Amanohashidate Cable Car

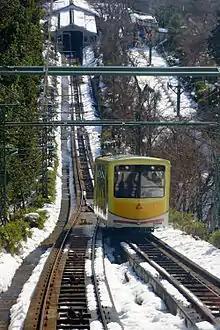
Amanohashidate Cable Car funicular.

The is a Japanese funicular line in Miyazu, Kyōto. The line is also called or , but it does not have any official name. This is the only funicular line operates, while it also operates buses and ships. The company is abbreviated as . The line opened in 1927 as a route to temple, with a scenic view of Amanohashidate. A chairlift runs along the line as well.